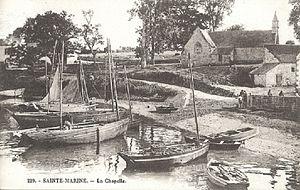
La chapelle de Sainte-Marine et le port au début du XXème siècle
Sainte-Marine est un village et un port de la commune de Combrit, situé sur la rive droite de l'embouchure de l'Odet, face à Bénodet située sur l'autre rive.